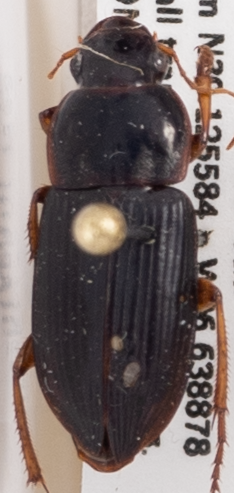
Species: Harpalus pensylvanicus
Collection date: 2018-08-16
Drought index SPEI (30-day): -0.608
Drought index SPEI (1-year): -2.09
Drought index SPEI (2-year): -1.45